Oderbruch

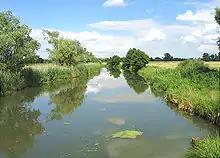
The "Stille Oder" south of Neuenhagener Insel

Today's Oderbruch landscape was shaped by the regulation of the river in the 18th century. The construction of embankments and drainage work began in 1735 but was primarily carried out between 1747 and 1762 under the Prussian king Frederick II. As intended, in a short time a large part of the Oderbruch was drained and could be settled. Some 130,000 morgen (32,500 ha) of fertile farmland had been obtained. In Letschin a monument was erected to honor Frederick II in gratitude for his initiative to drain the Oderbruch.